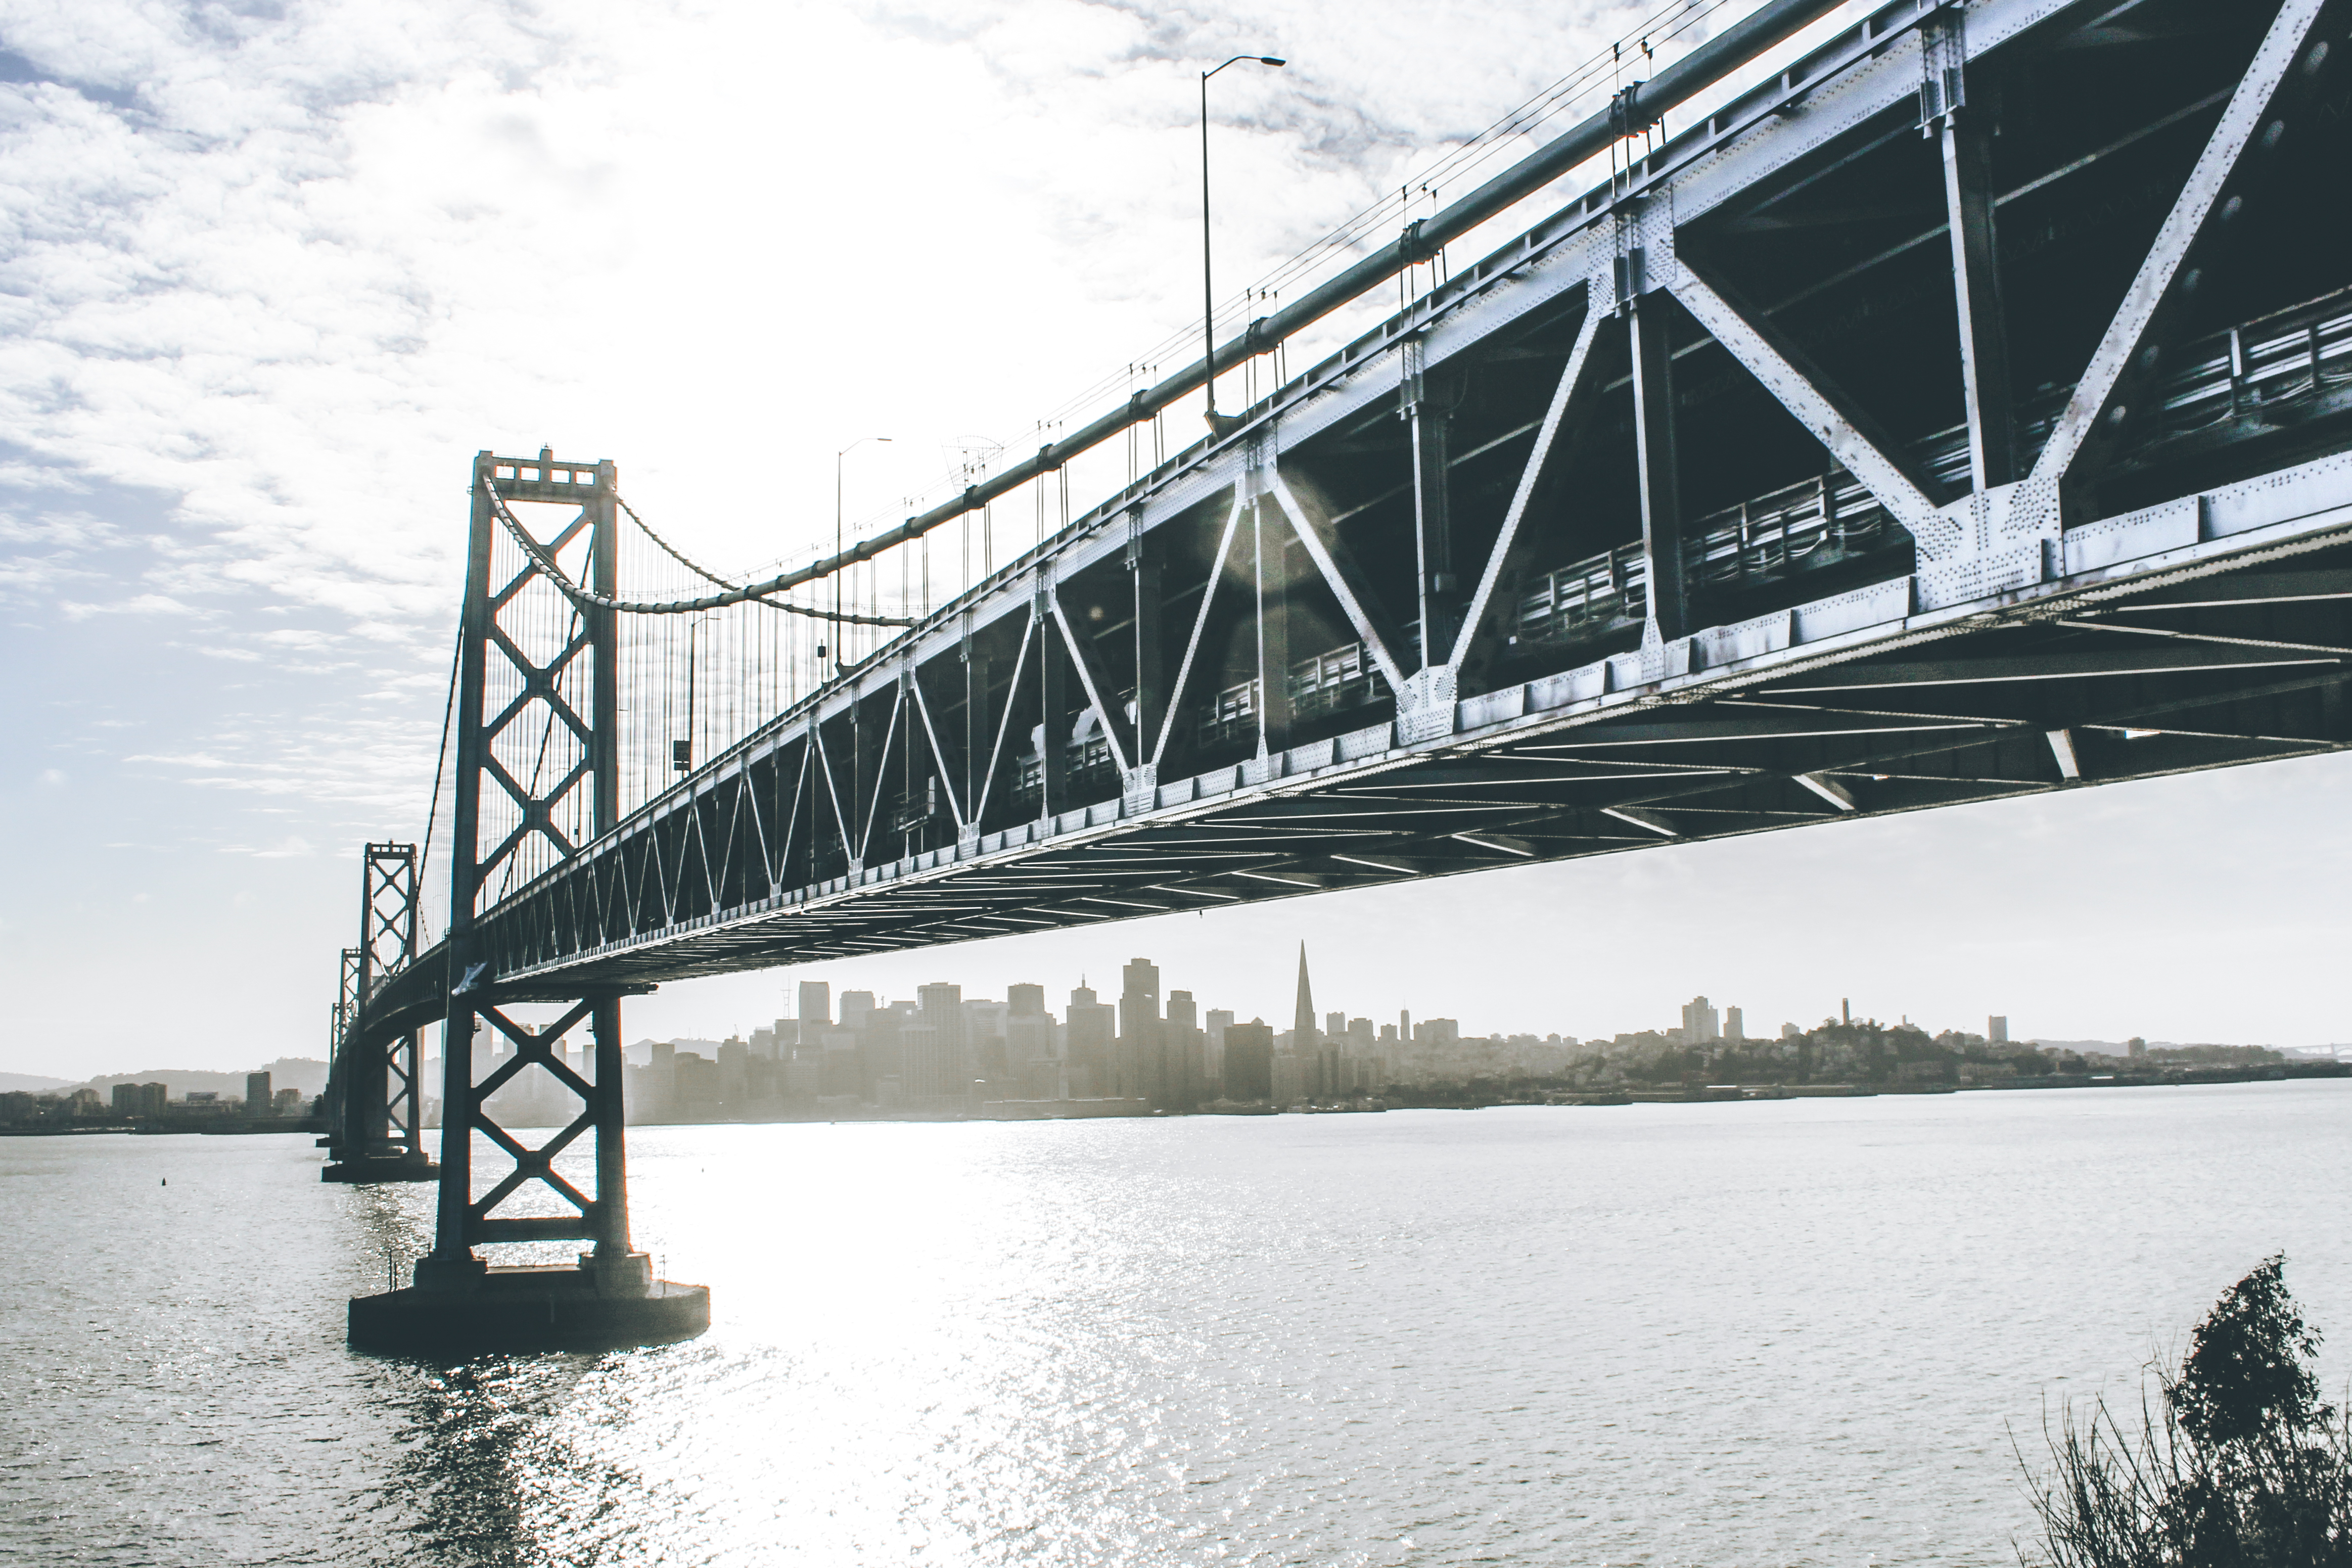
water, architecture, sky, road, bridge, skyline, traffic, building, city, river, travel, suspension bridge, outdoors, clouds, buildings, daylight, connection, cable stayed bridge, arch bridge, truss bridge, skyway, cantilever bridge, nonbuilding structure, tied arch bridge, girder bridge, public domain images